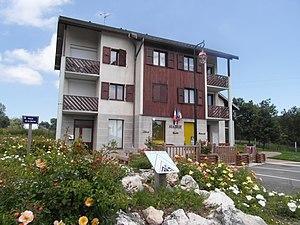
Mairie de Sainte-Marie-du-Mont (Isère)
Sainte-Marie-du-Mont est une commune française située, géographiquement dans le massif de la Chartreuse, administrativement dans le département de l'Isère en région Auvergne-Rhône-Alpes et, autrefois rattachée à l'ancienne province du Dauphiné et limitrophe de l'ancien duché de Savoie.